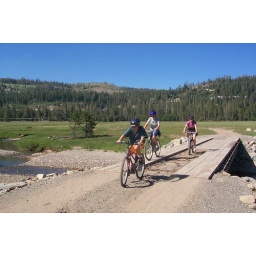
BDL AML LC mountain biking over frog bridge in Van Norden Meadow 8-00